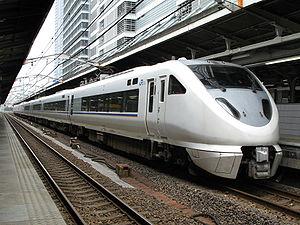
La ligne principale Tōkaidō est une ligne ferroviaire importante des Japan Railways, au Japon. Elle relie Tokyo à Kobe sur une distance de 590 km. La ligne doit son nom au Tōkaidō, l'axe de circulation historique entre Tokyo, Kyoto, Osaka et Kobe.
La ligne Kosei est une ligne ferroviaire du réseau JR West dans le Keihanshin au Japon. Elle relie la gare de Yamashina à Kyoto à celle d'Ōmi-Shiotsu dans la préfecture de Shiga. C'est un axe ferroviaire important le long du lac Biwa, faisant le lien entre les régions du Kansai et de Hokuriku.
La ligne principale Hokuriku est une ligne ferroviaire du réseau JR West dans la région de Hokuriku au Japon. Elle relie la gare de Maibara dans la préfecture de Shiga à celle de Kanazawa dans la préfecture d'Ishikawa. C'est un axe ferroviaire important le long de la mer du Japon, reliant le Hokuriku au Kansai.